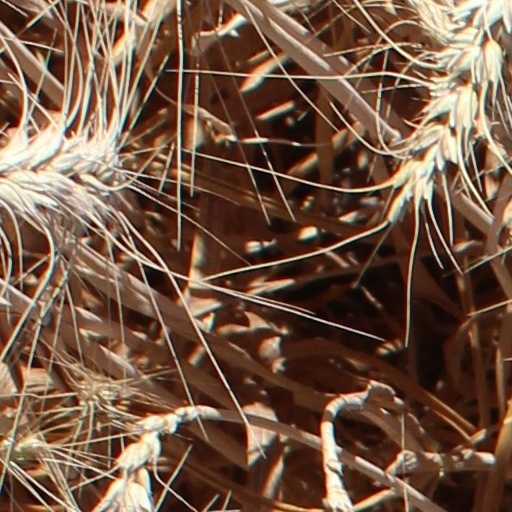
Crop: wheat